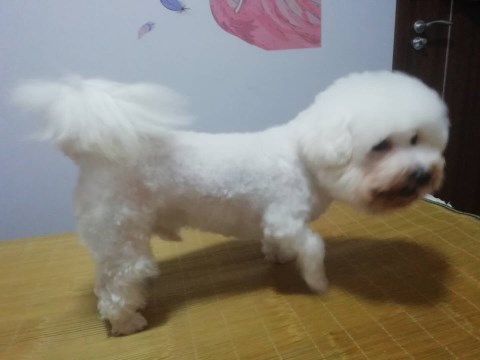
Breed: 3083-n000117-Bichon_Frise